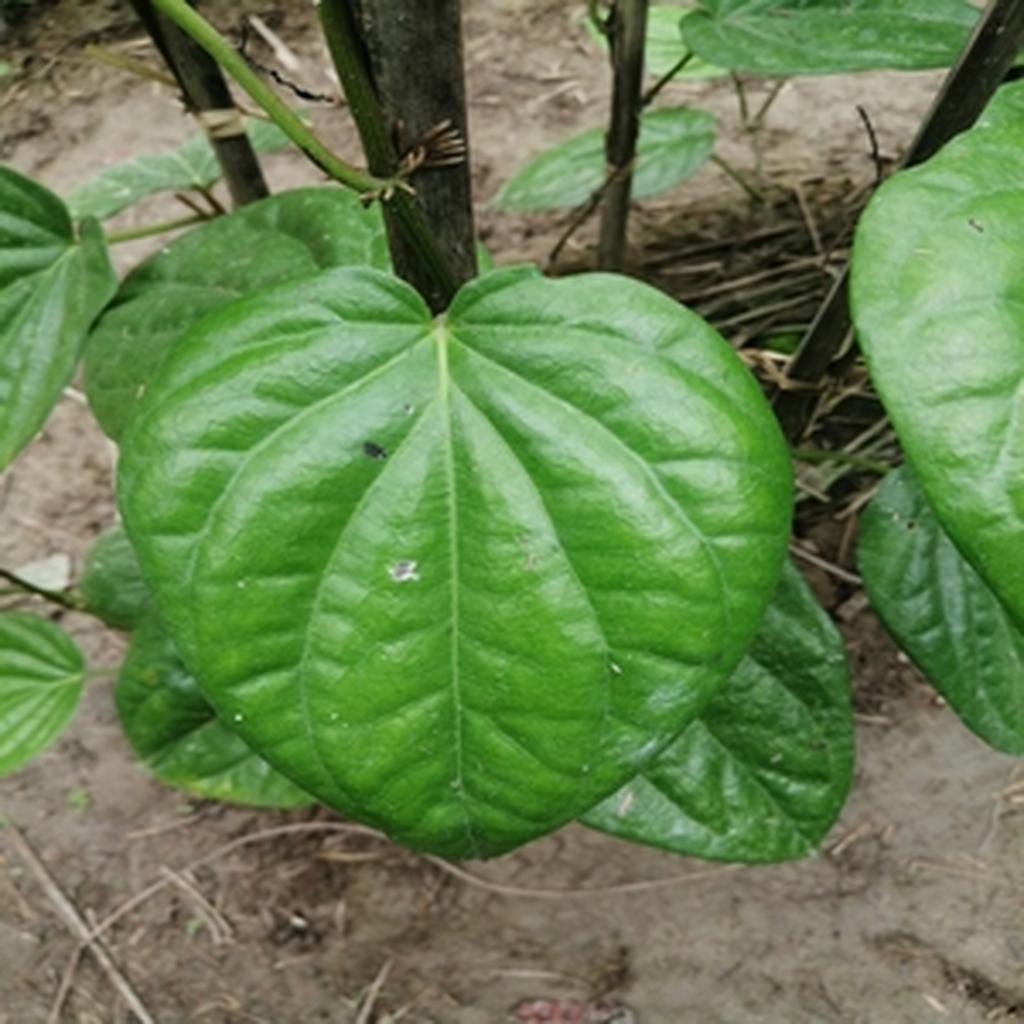
Label: Healthy_Leaf